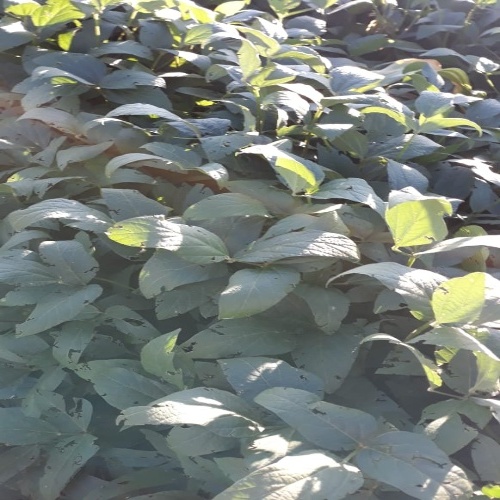
Label: Diabrotica_speciosa